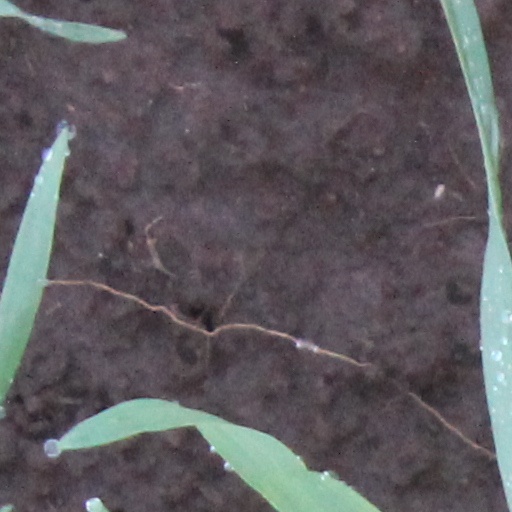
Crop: wheat